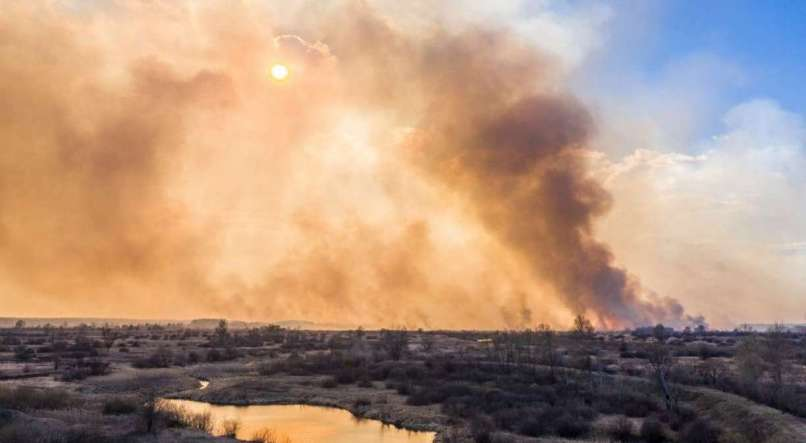
Fire: no
Smoke: yes